Shin-Tamana Station

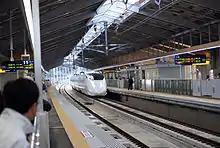
The platforms in March 2011

From October 2015, JR Kyushu plans to remove platform operating staff from the station as a cost-cutting exercise. This will become the first shinkansen station to operate without staff present on the platforms. This is possible due to the relatively straight platforms and the low passenger usage figures of around 1,000 passengers daily.